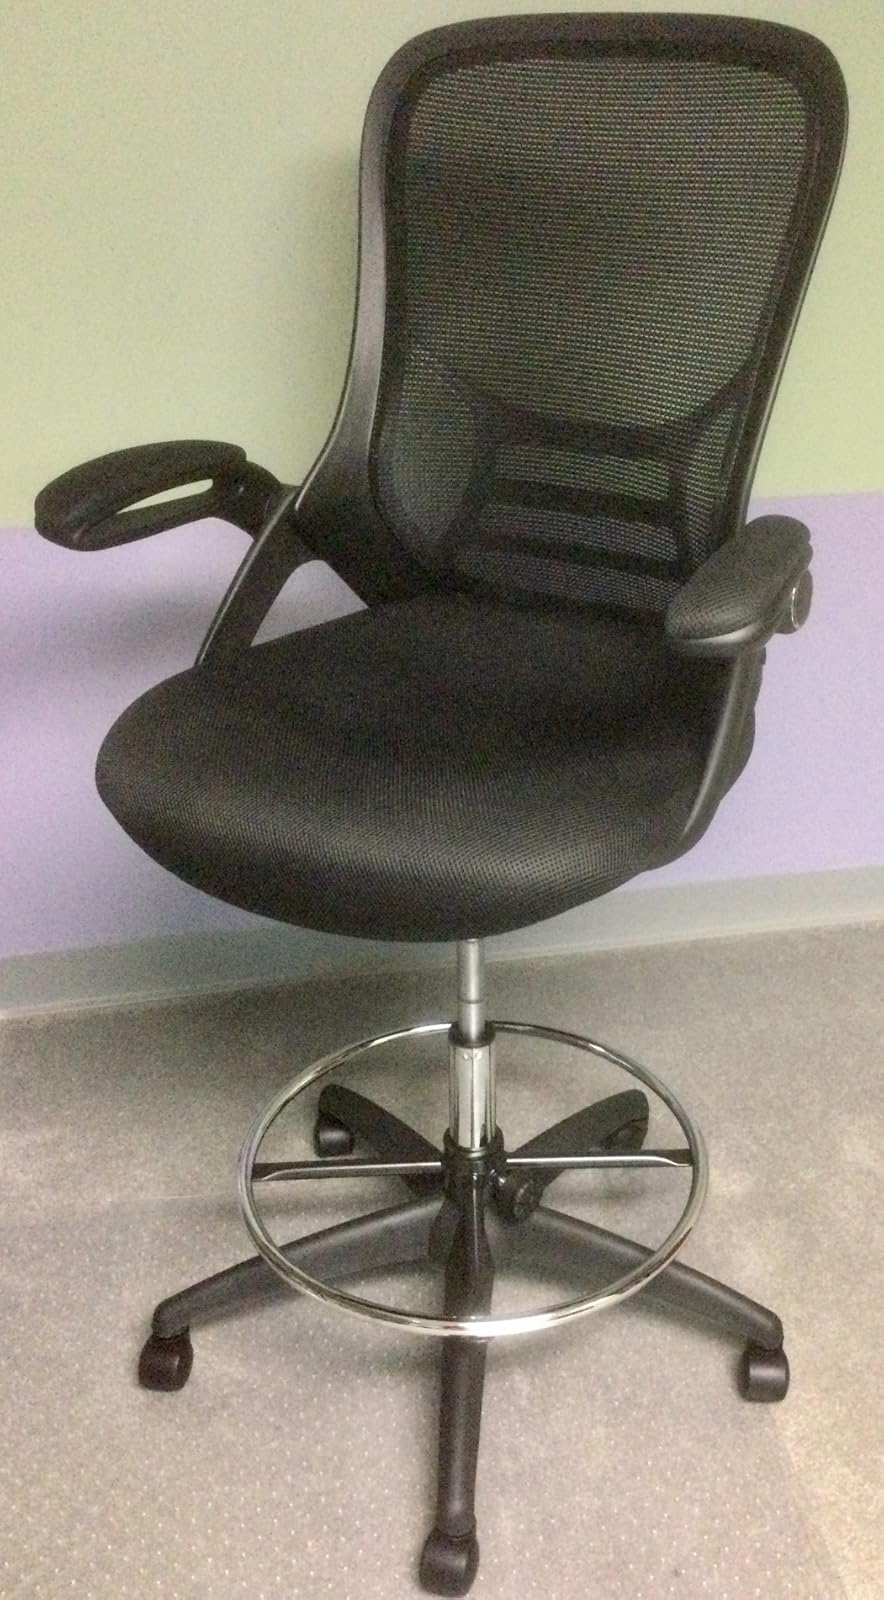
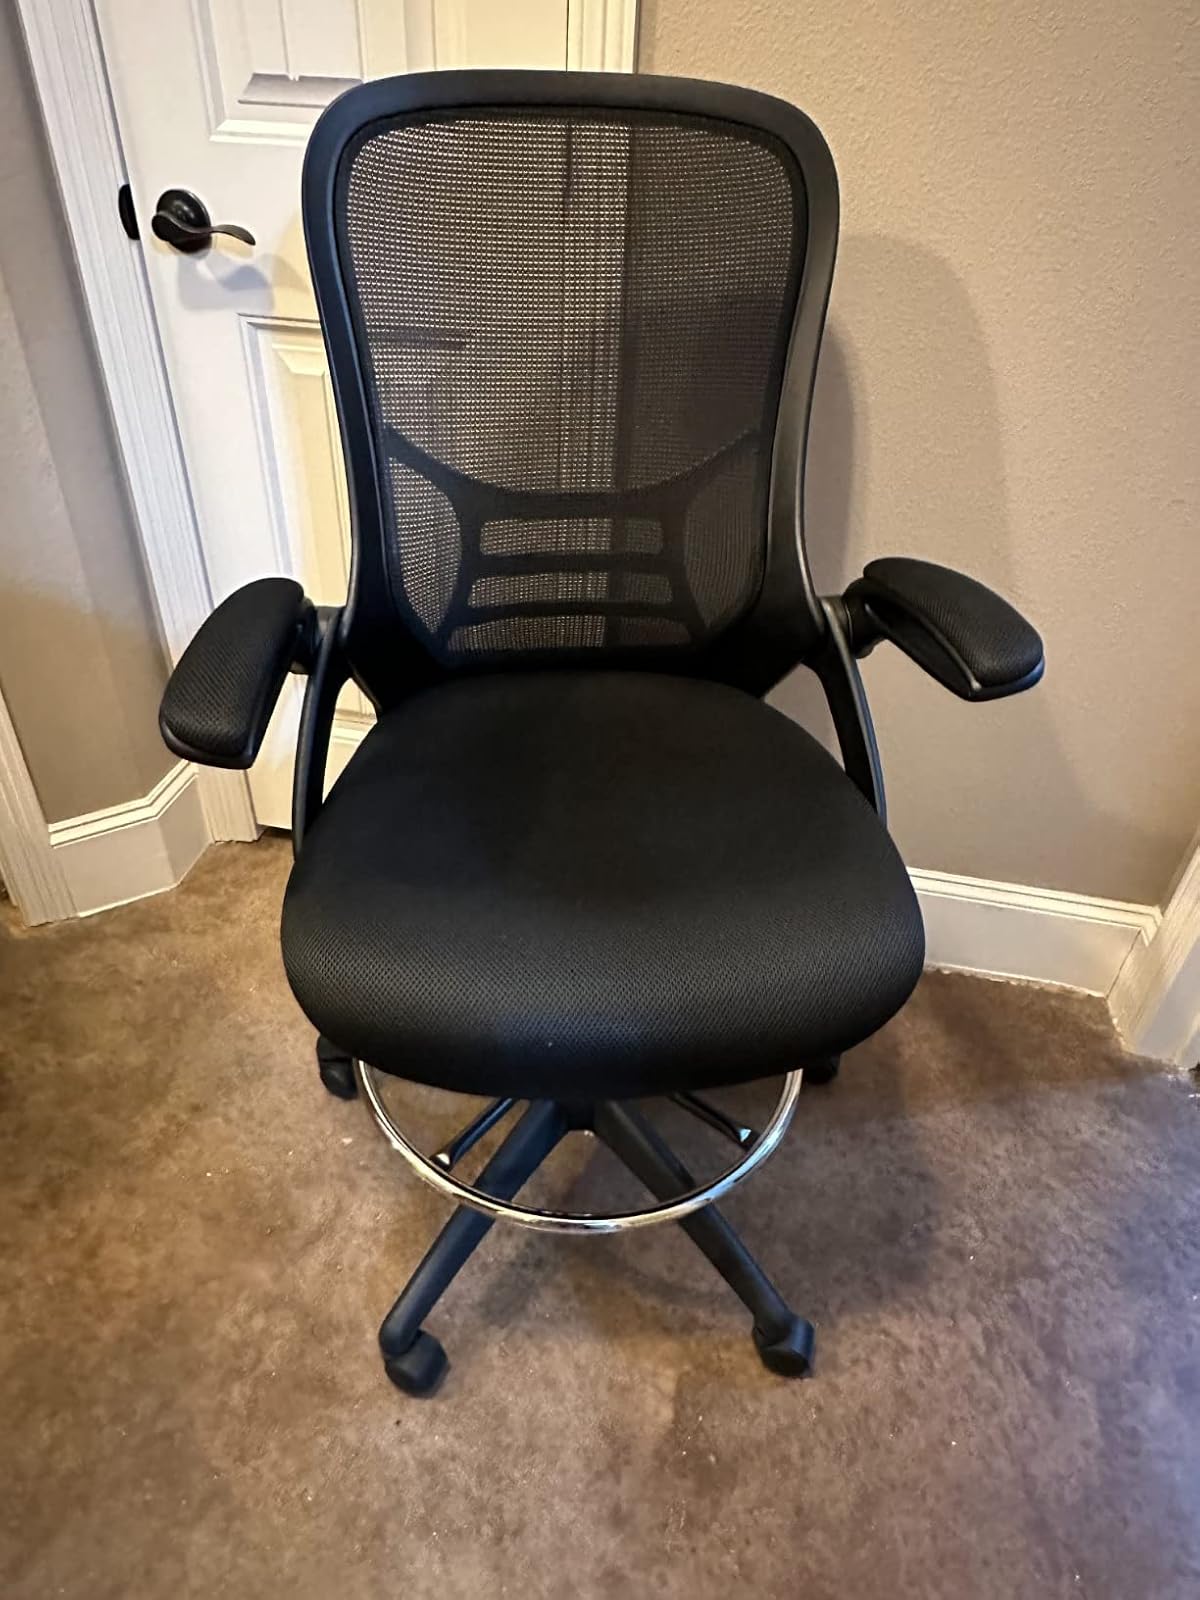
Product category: items_chair
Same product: yes